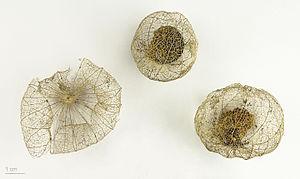
La tomatille est une plante de la famille des Solanacées. Son fruit ressemble à une petite tomate verte parfois purpurescente recouverte par un voile qui se déchire lorsque le fruit est mûr.